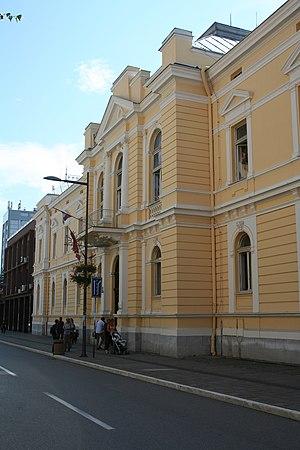
Le bâtiment du Tribunal municipal à Valjevo se trouve à Valjevo, dans le district de Kolubara en Serbie. Il est inscrit sur la liste des monuments culturels protégés de la République de Serbie.
Cet article recense les monuments culturels du district de Kolubara en Serbie.
Les monuments culturels protégés constituent une catégorie de monuments de Serbie inscrits sur une liste de monuments bénéficiant de la protection de l'État. Il s'agit d'une troisième catégorie de monuments protégés classés, par leur importance, après les monuments culturels d'importance exceptionnelle et les monuments culturels de grande importance.